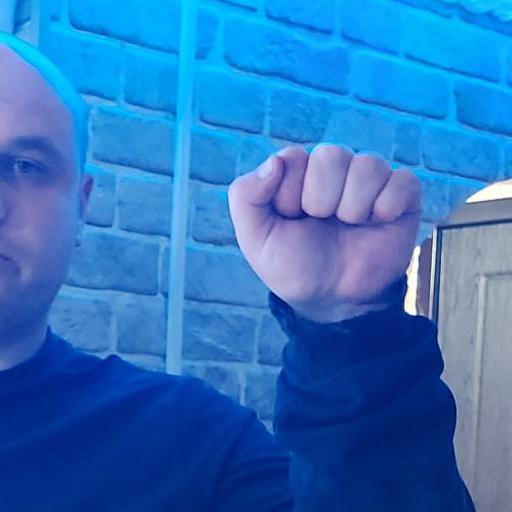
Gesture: fist